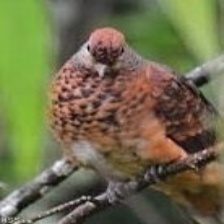
Species: CHINESE BAMBOO PARTRIDGE
Scientific name: BAMBUSICOLA THORACICUS
ImageNet parent category: partridge